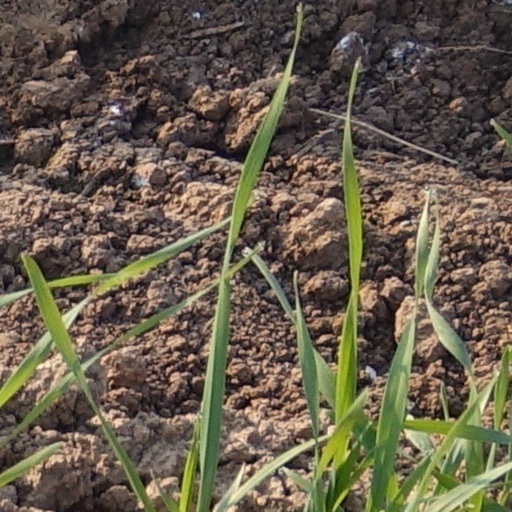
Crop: wheat